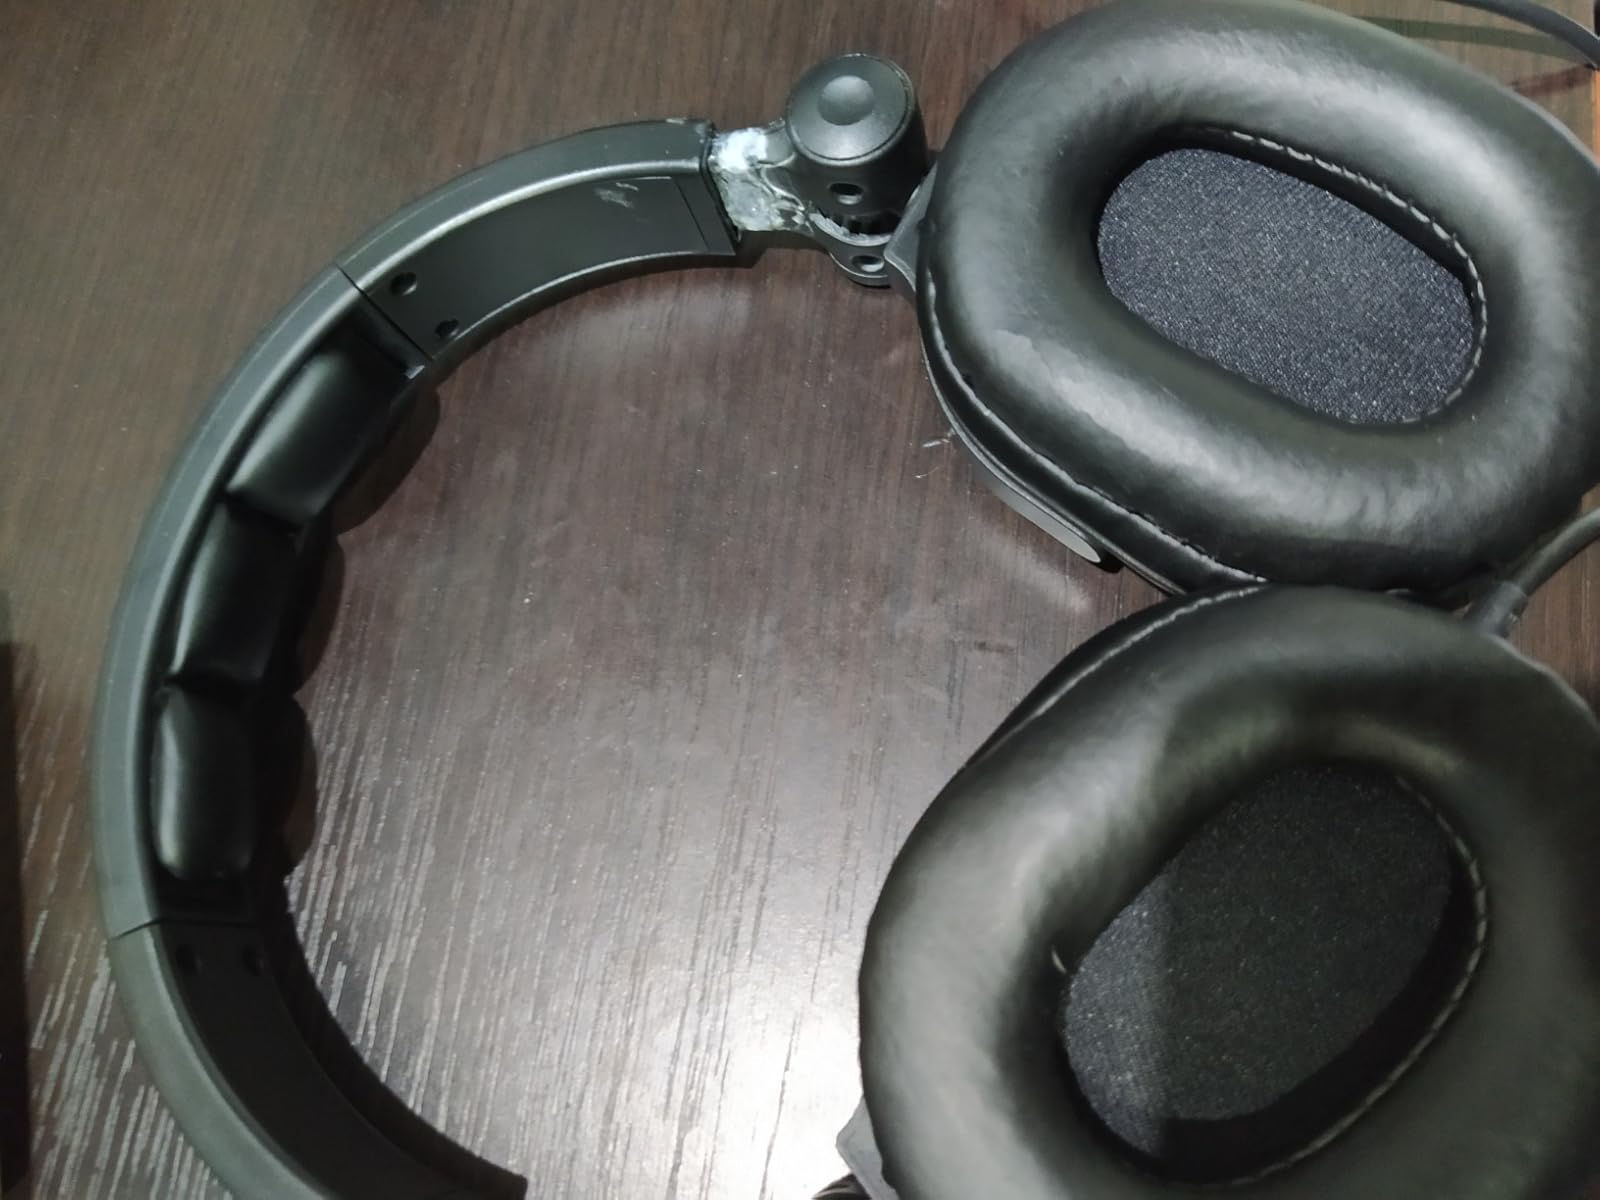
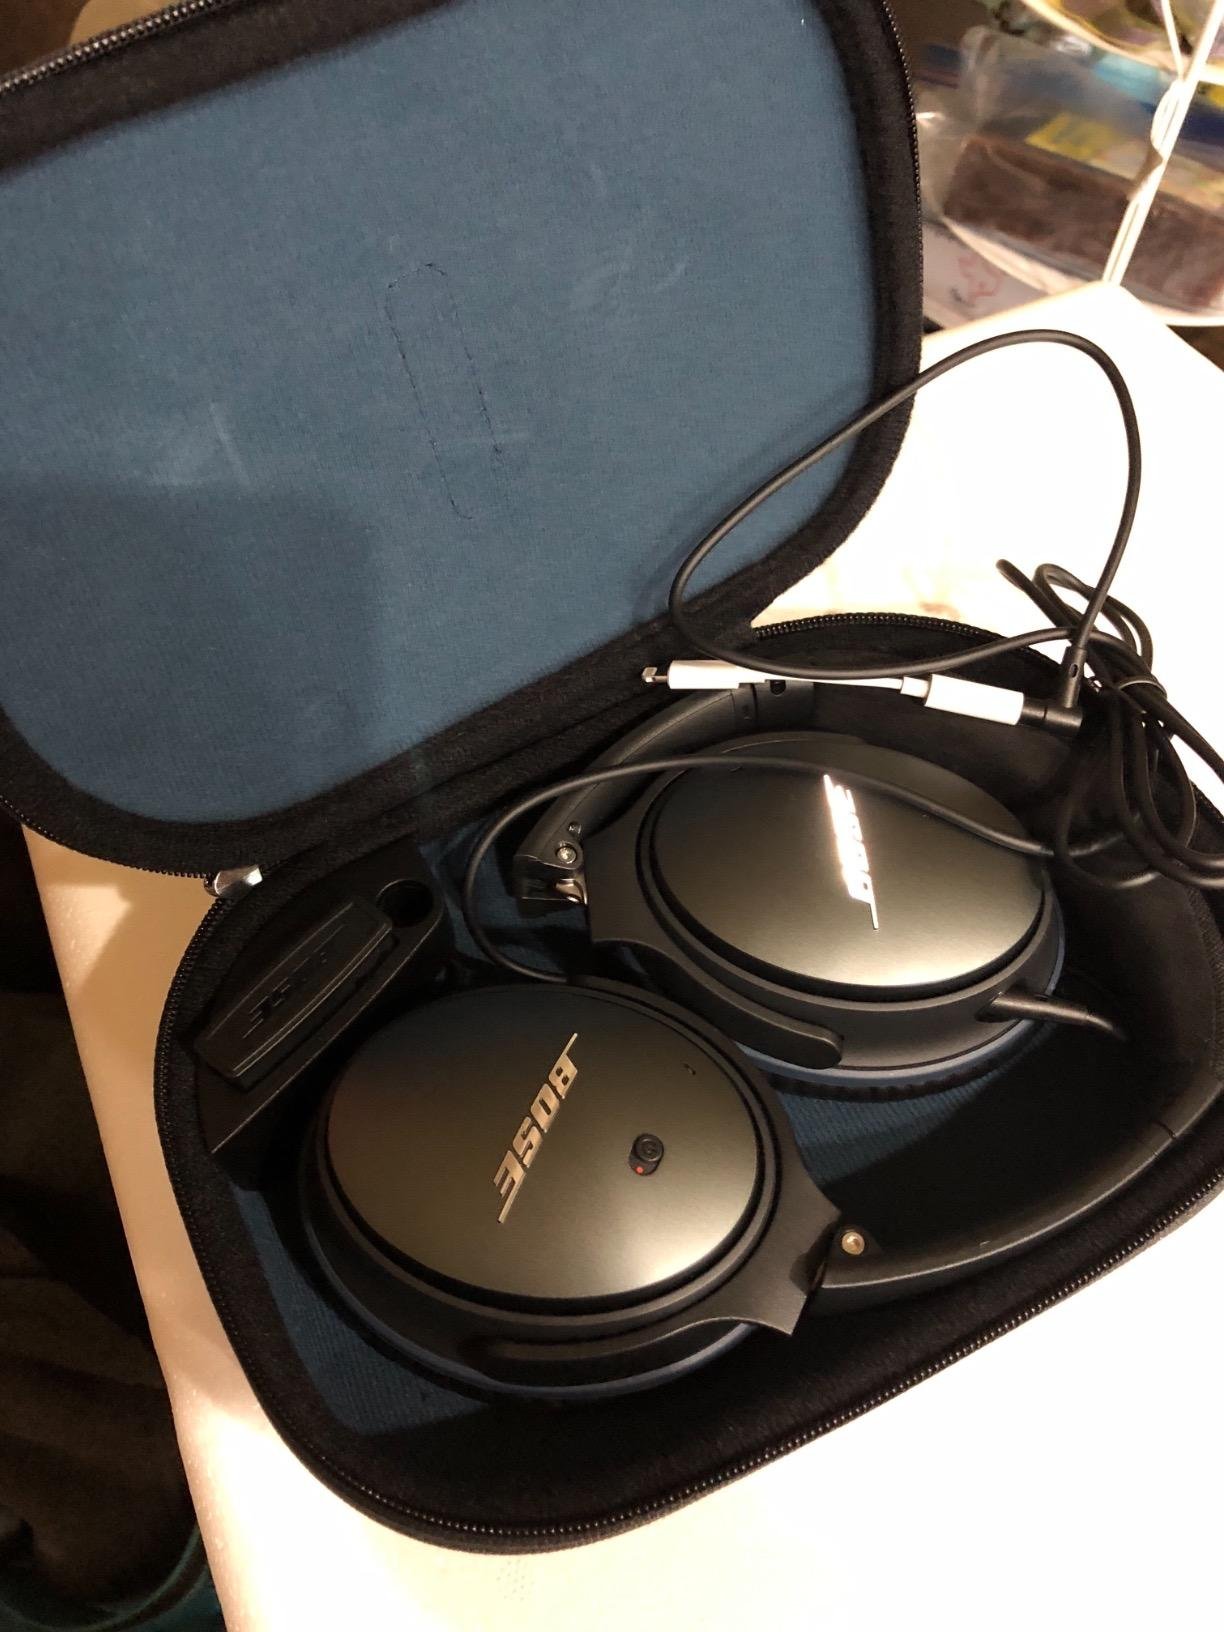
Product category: headphones
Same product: no